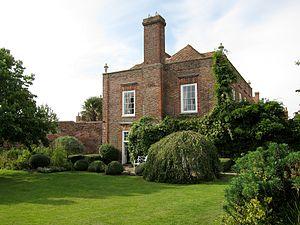
Lamb House à Rye.
Rye est une petite ville d'Angleterre bâtie au sommet d'une colline surplombant la rivière Rother, dans le comté du Sussex de l'Est. Elle fut au Moyen Âge un port de mer important.